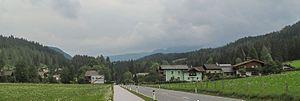
Sankt Martin am Tennengebirge est une commune autrichienne du district de Sankt Johann im Pongau dans l'État de Salzbourg.